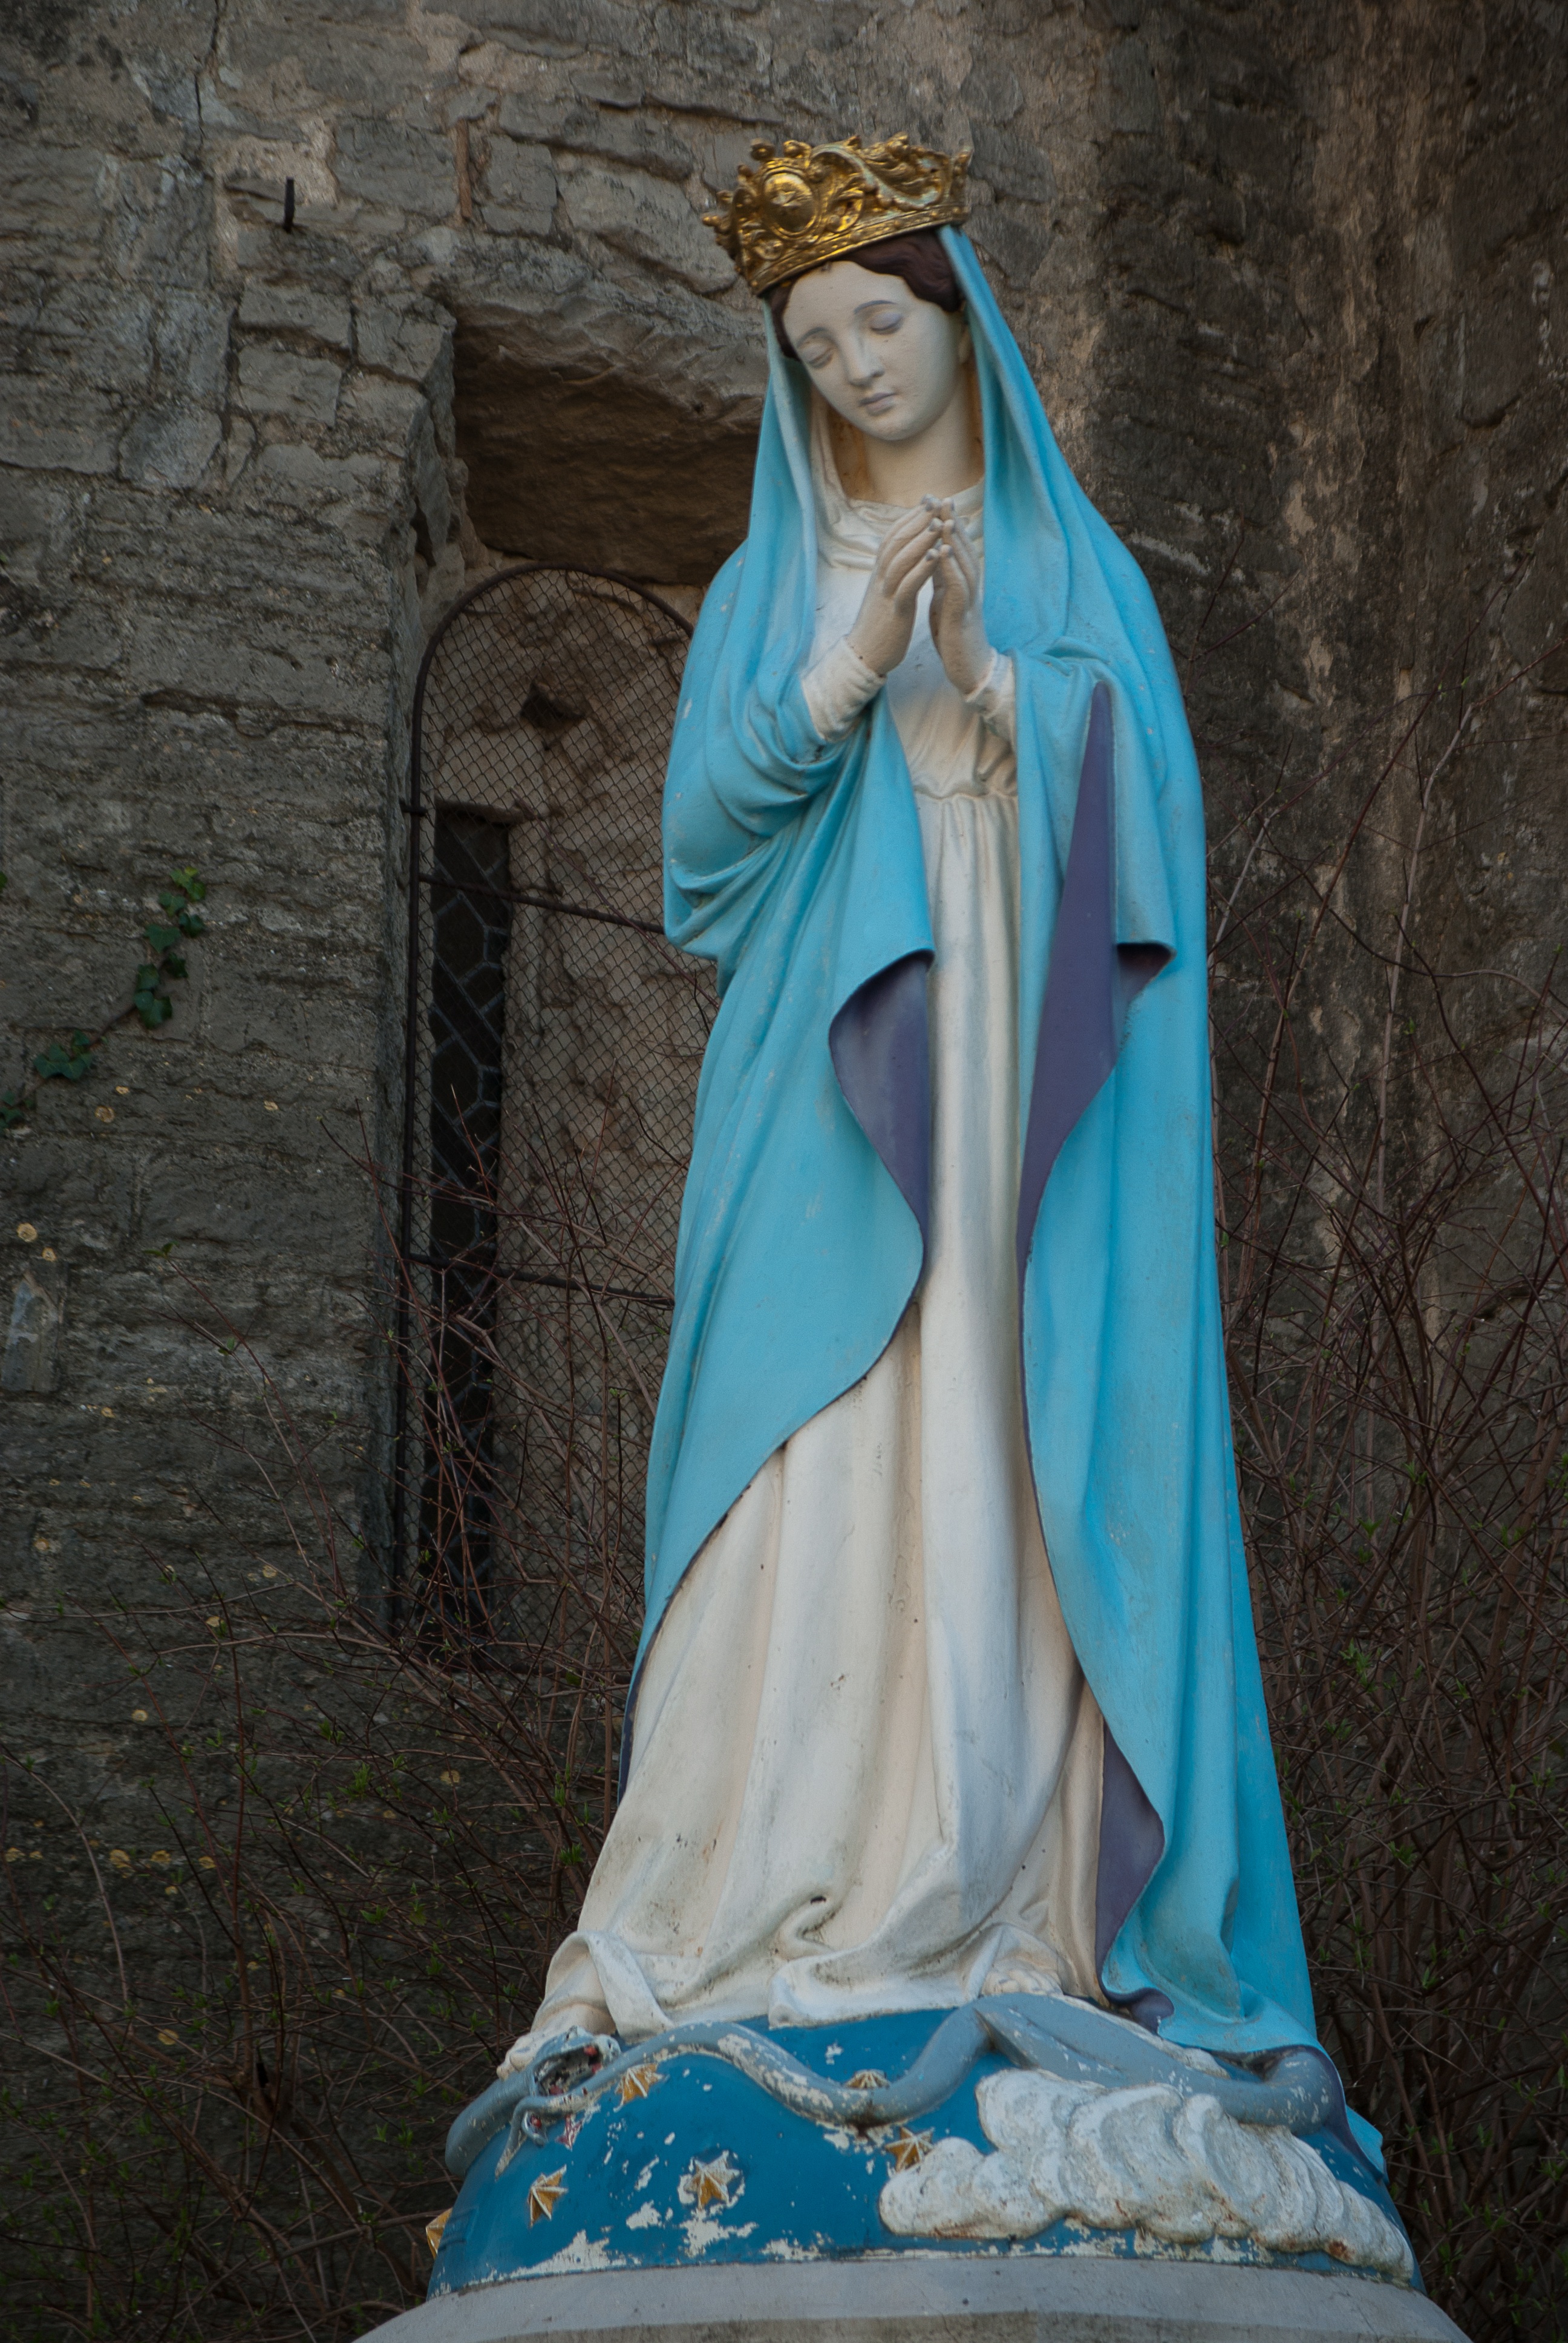
monument, statue, spring, color, religion, fashion, blue, clothing, outerwear, sculpture, dress, virgin, costume, gown, sainte, photo shoot, virgin mary, formal wear